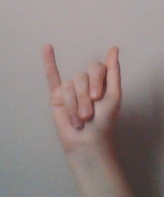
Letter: meem